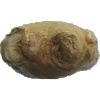
Label: ginger_root